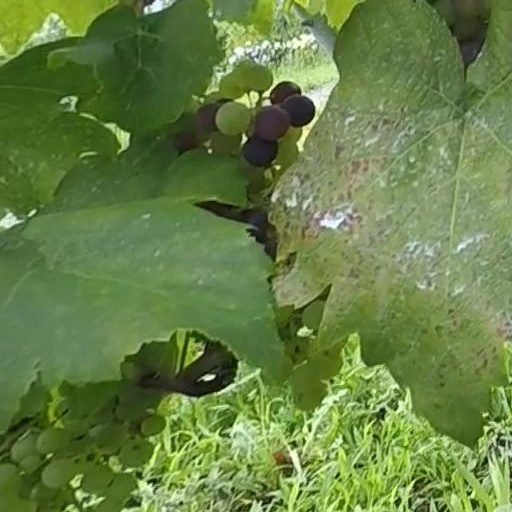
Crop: grape